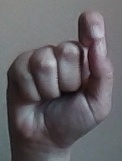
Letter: fa